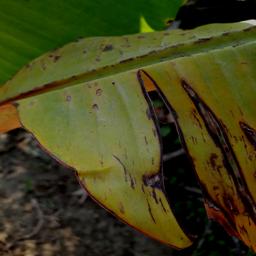
Label: PANAMA DISEASE